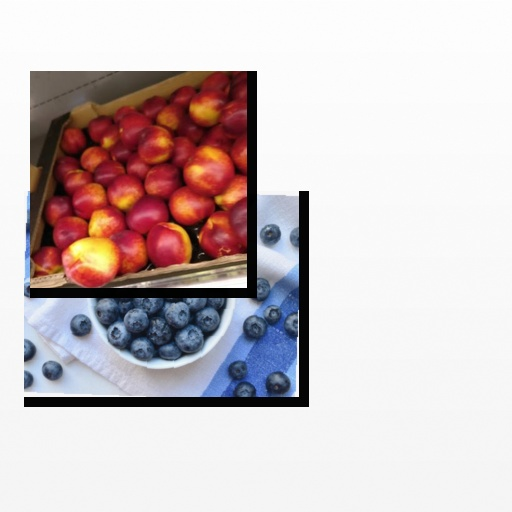
Food items: blueberry, nectarine